I Do Not Care If We Go Down in History as Barbarians

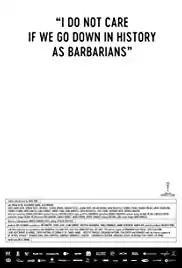
Theatrical release poster

I Do Not Care If We Go Down in History as Barbarians is a 2018 black comedy film written and directed by Radu Jude. The title is pulled from a speech by Romanian Minister of Foreign Affairs Mihai Antonescu to the Council of Ministers preceding the 1941 Odessa massacre.